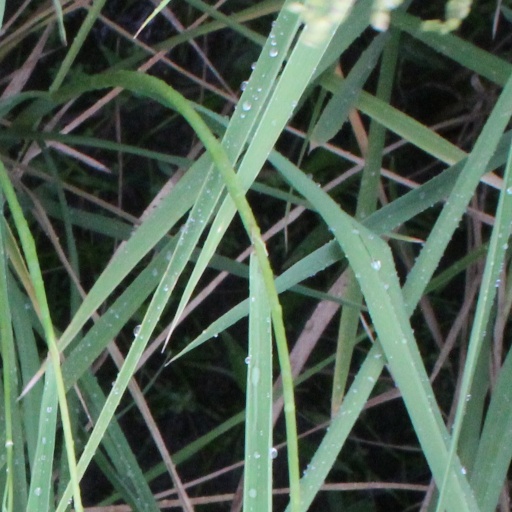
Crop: rice